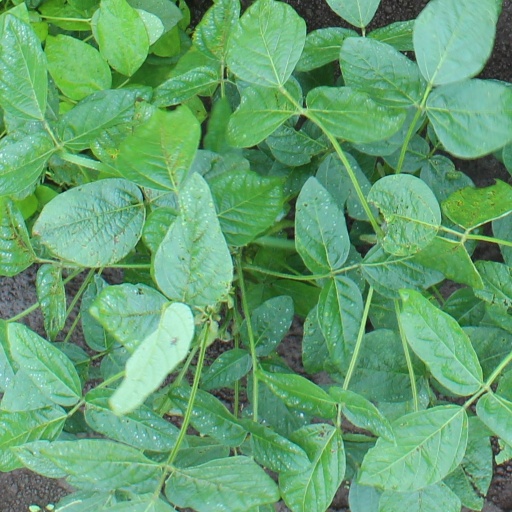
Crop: soybean